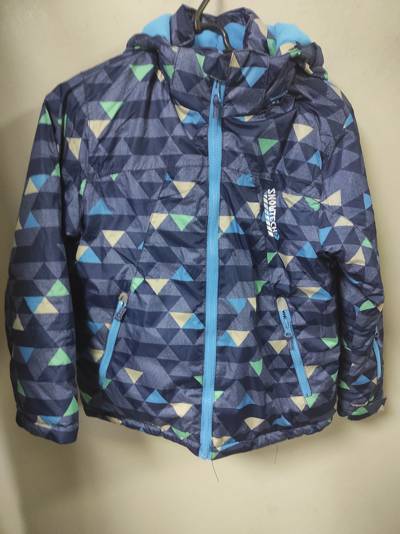
Waste category: clothes